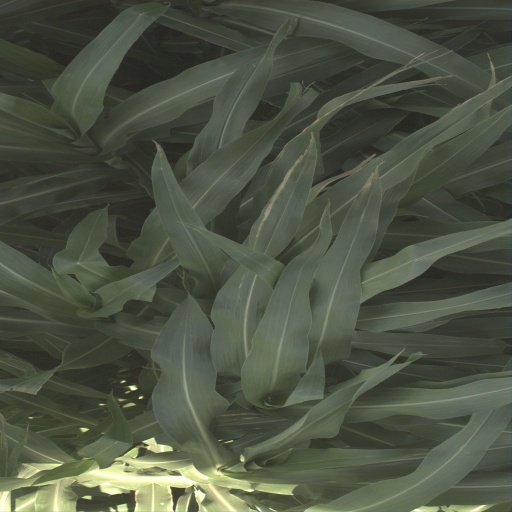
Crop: sorghum